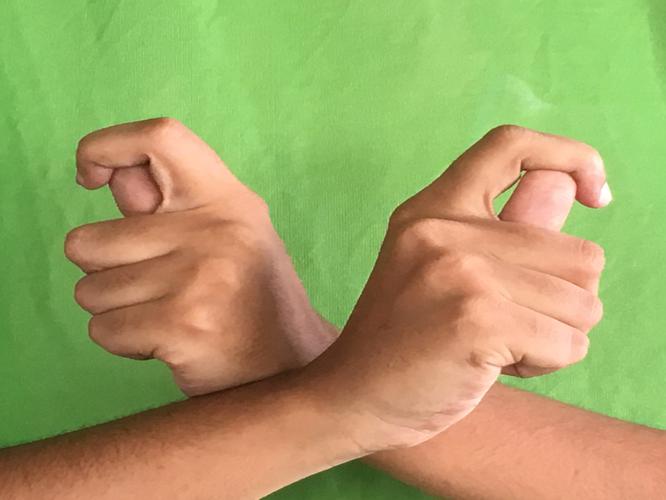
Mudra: Berunda
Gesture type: double_hand